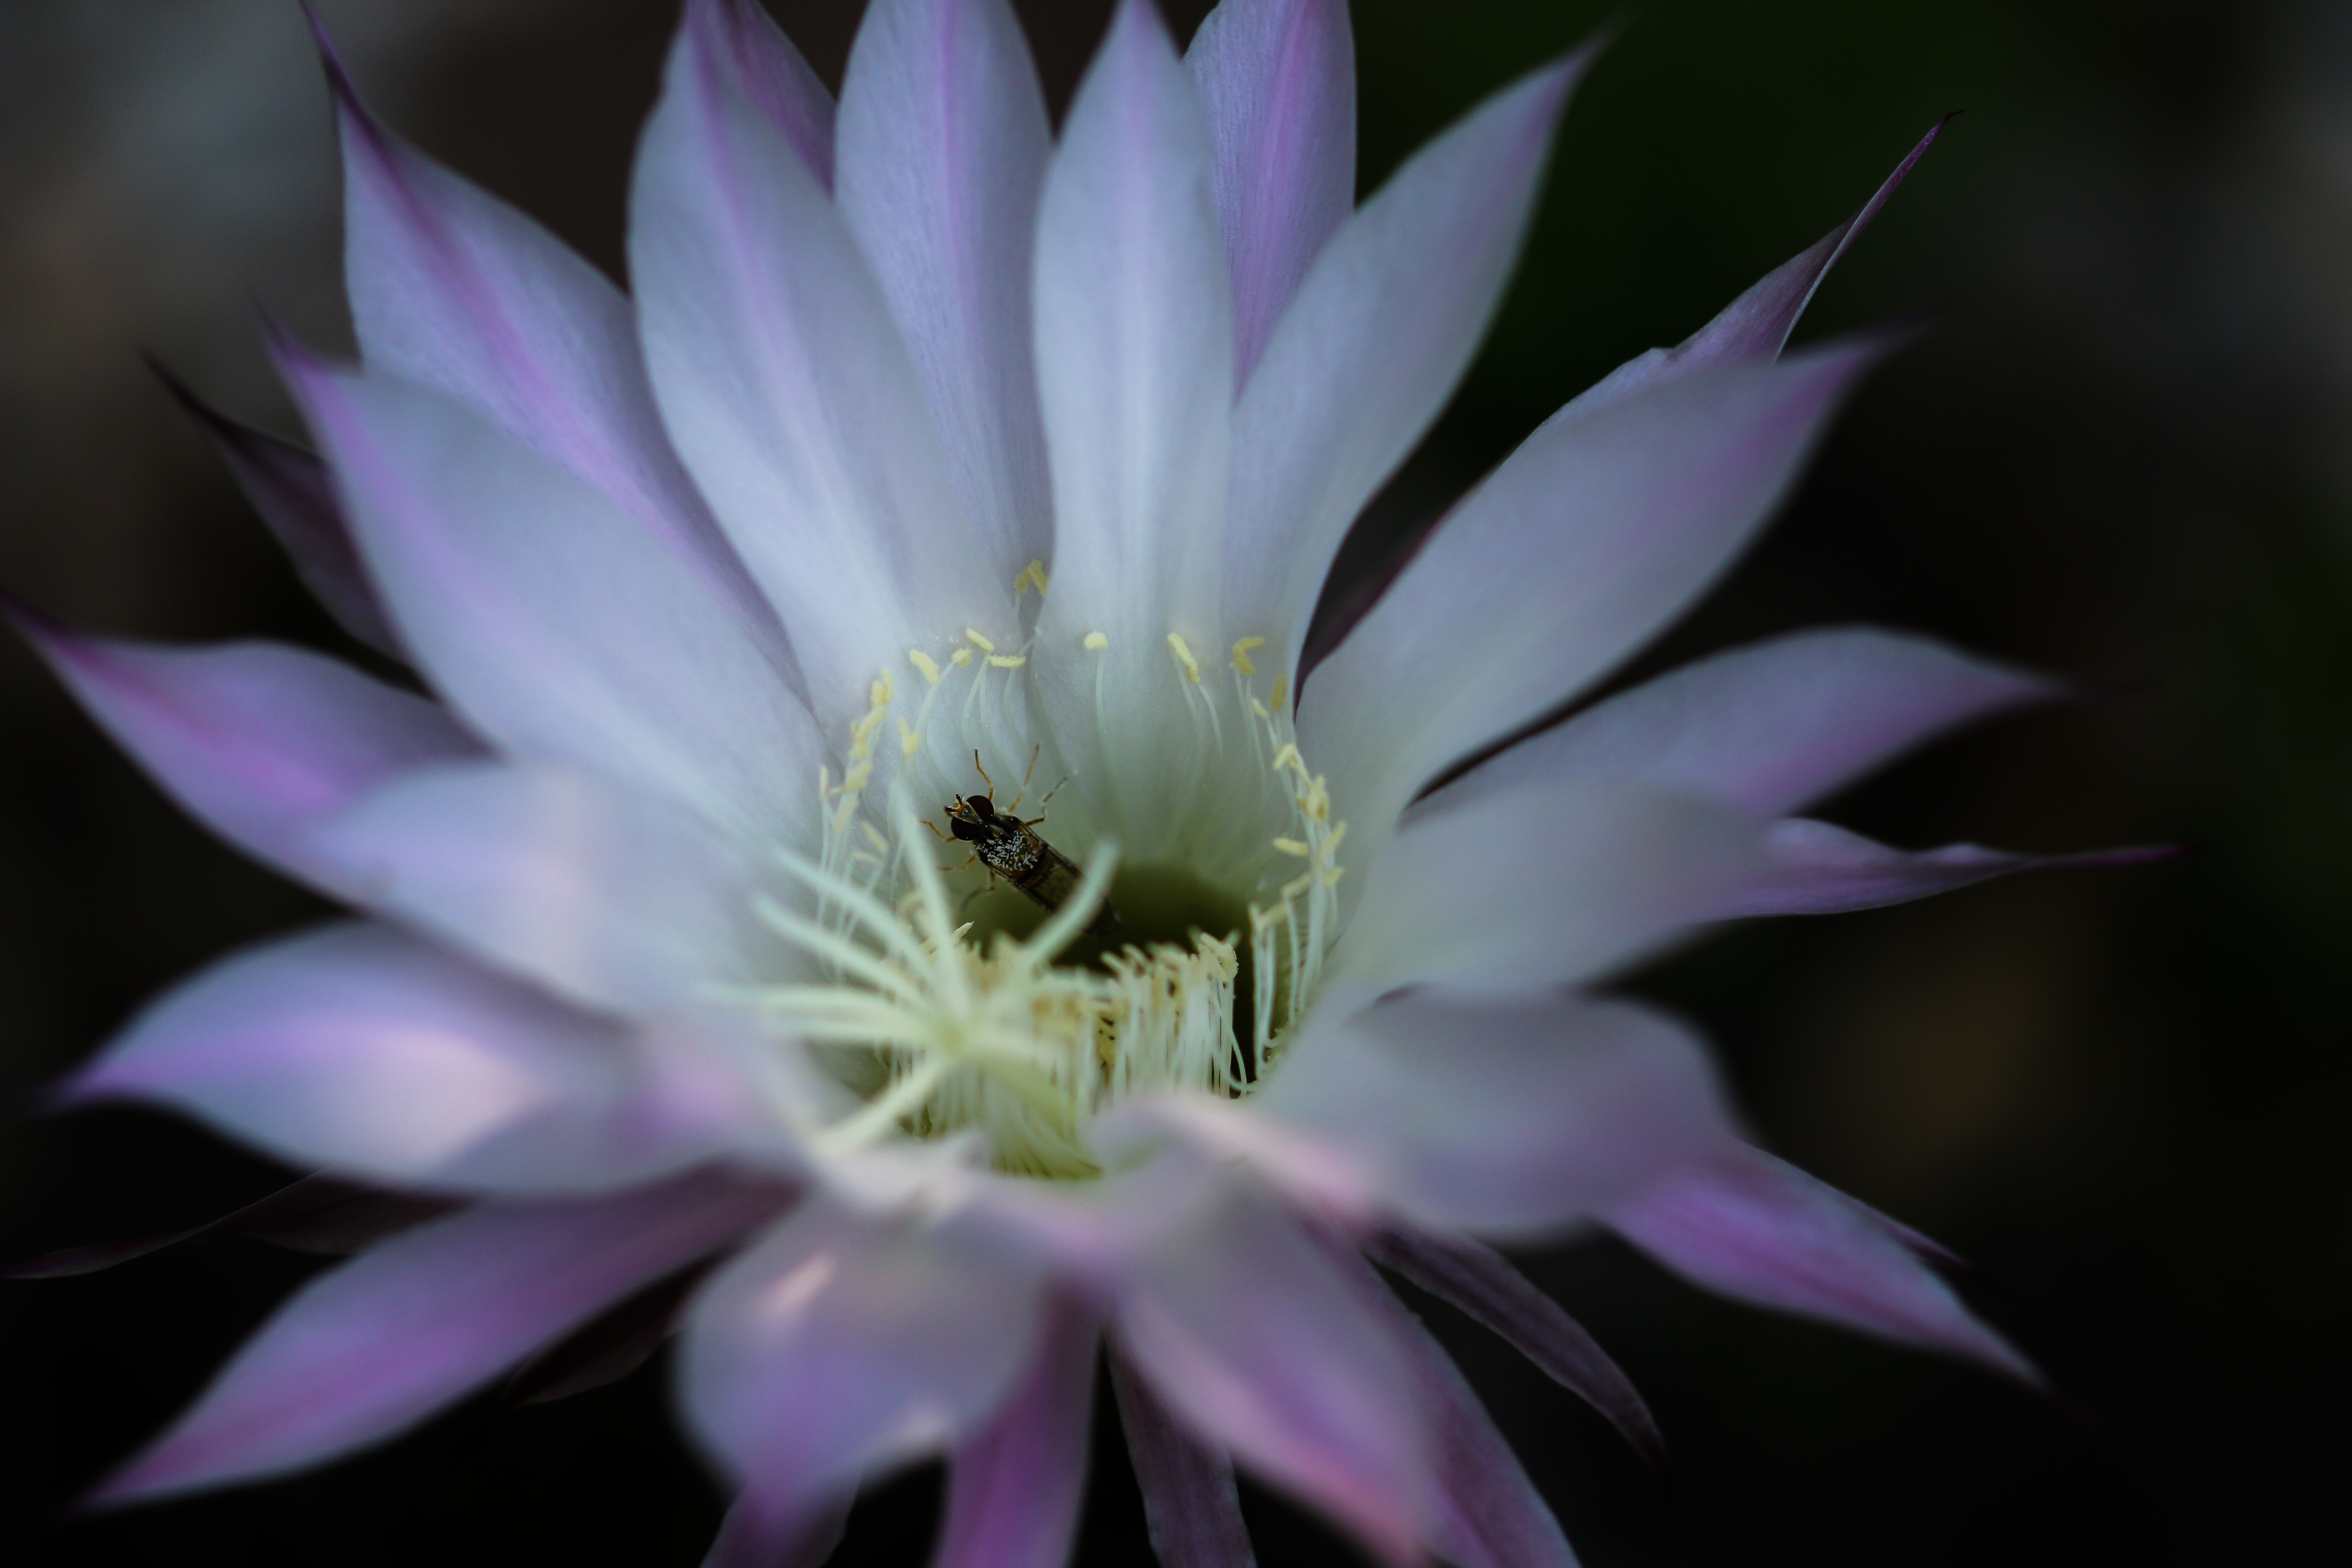
blossom, cactus, plant, flower, petal, bloom, fly, insect, macro, botany, close, flora, close up, bee, nectar, macro photography, flowering plant, cactus blossom, epiphyllum, plant stem, land plant, hedgehog cactus, moonlight cactus, fishbone cactus, large flowered cactus, crenate orchid cactus